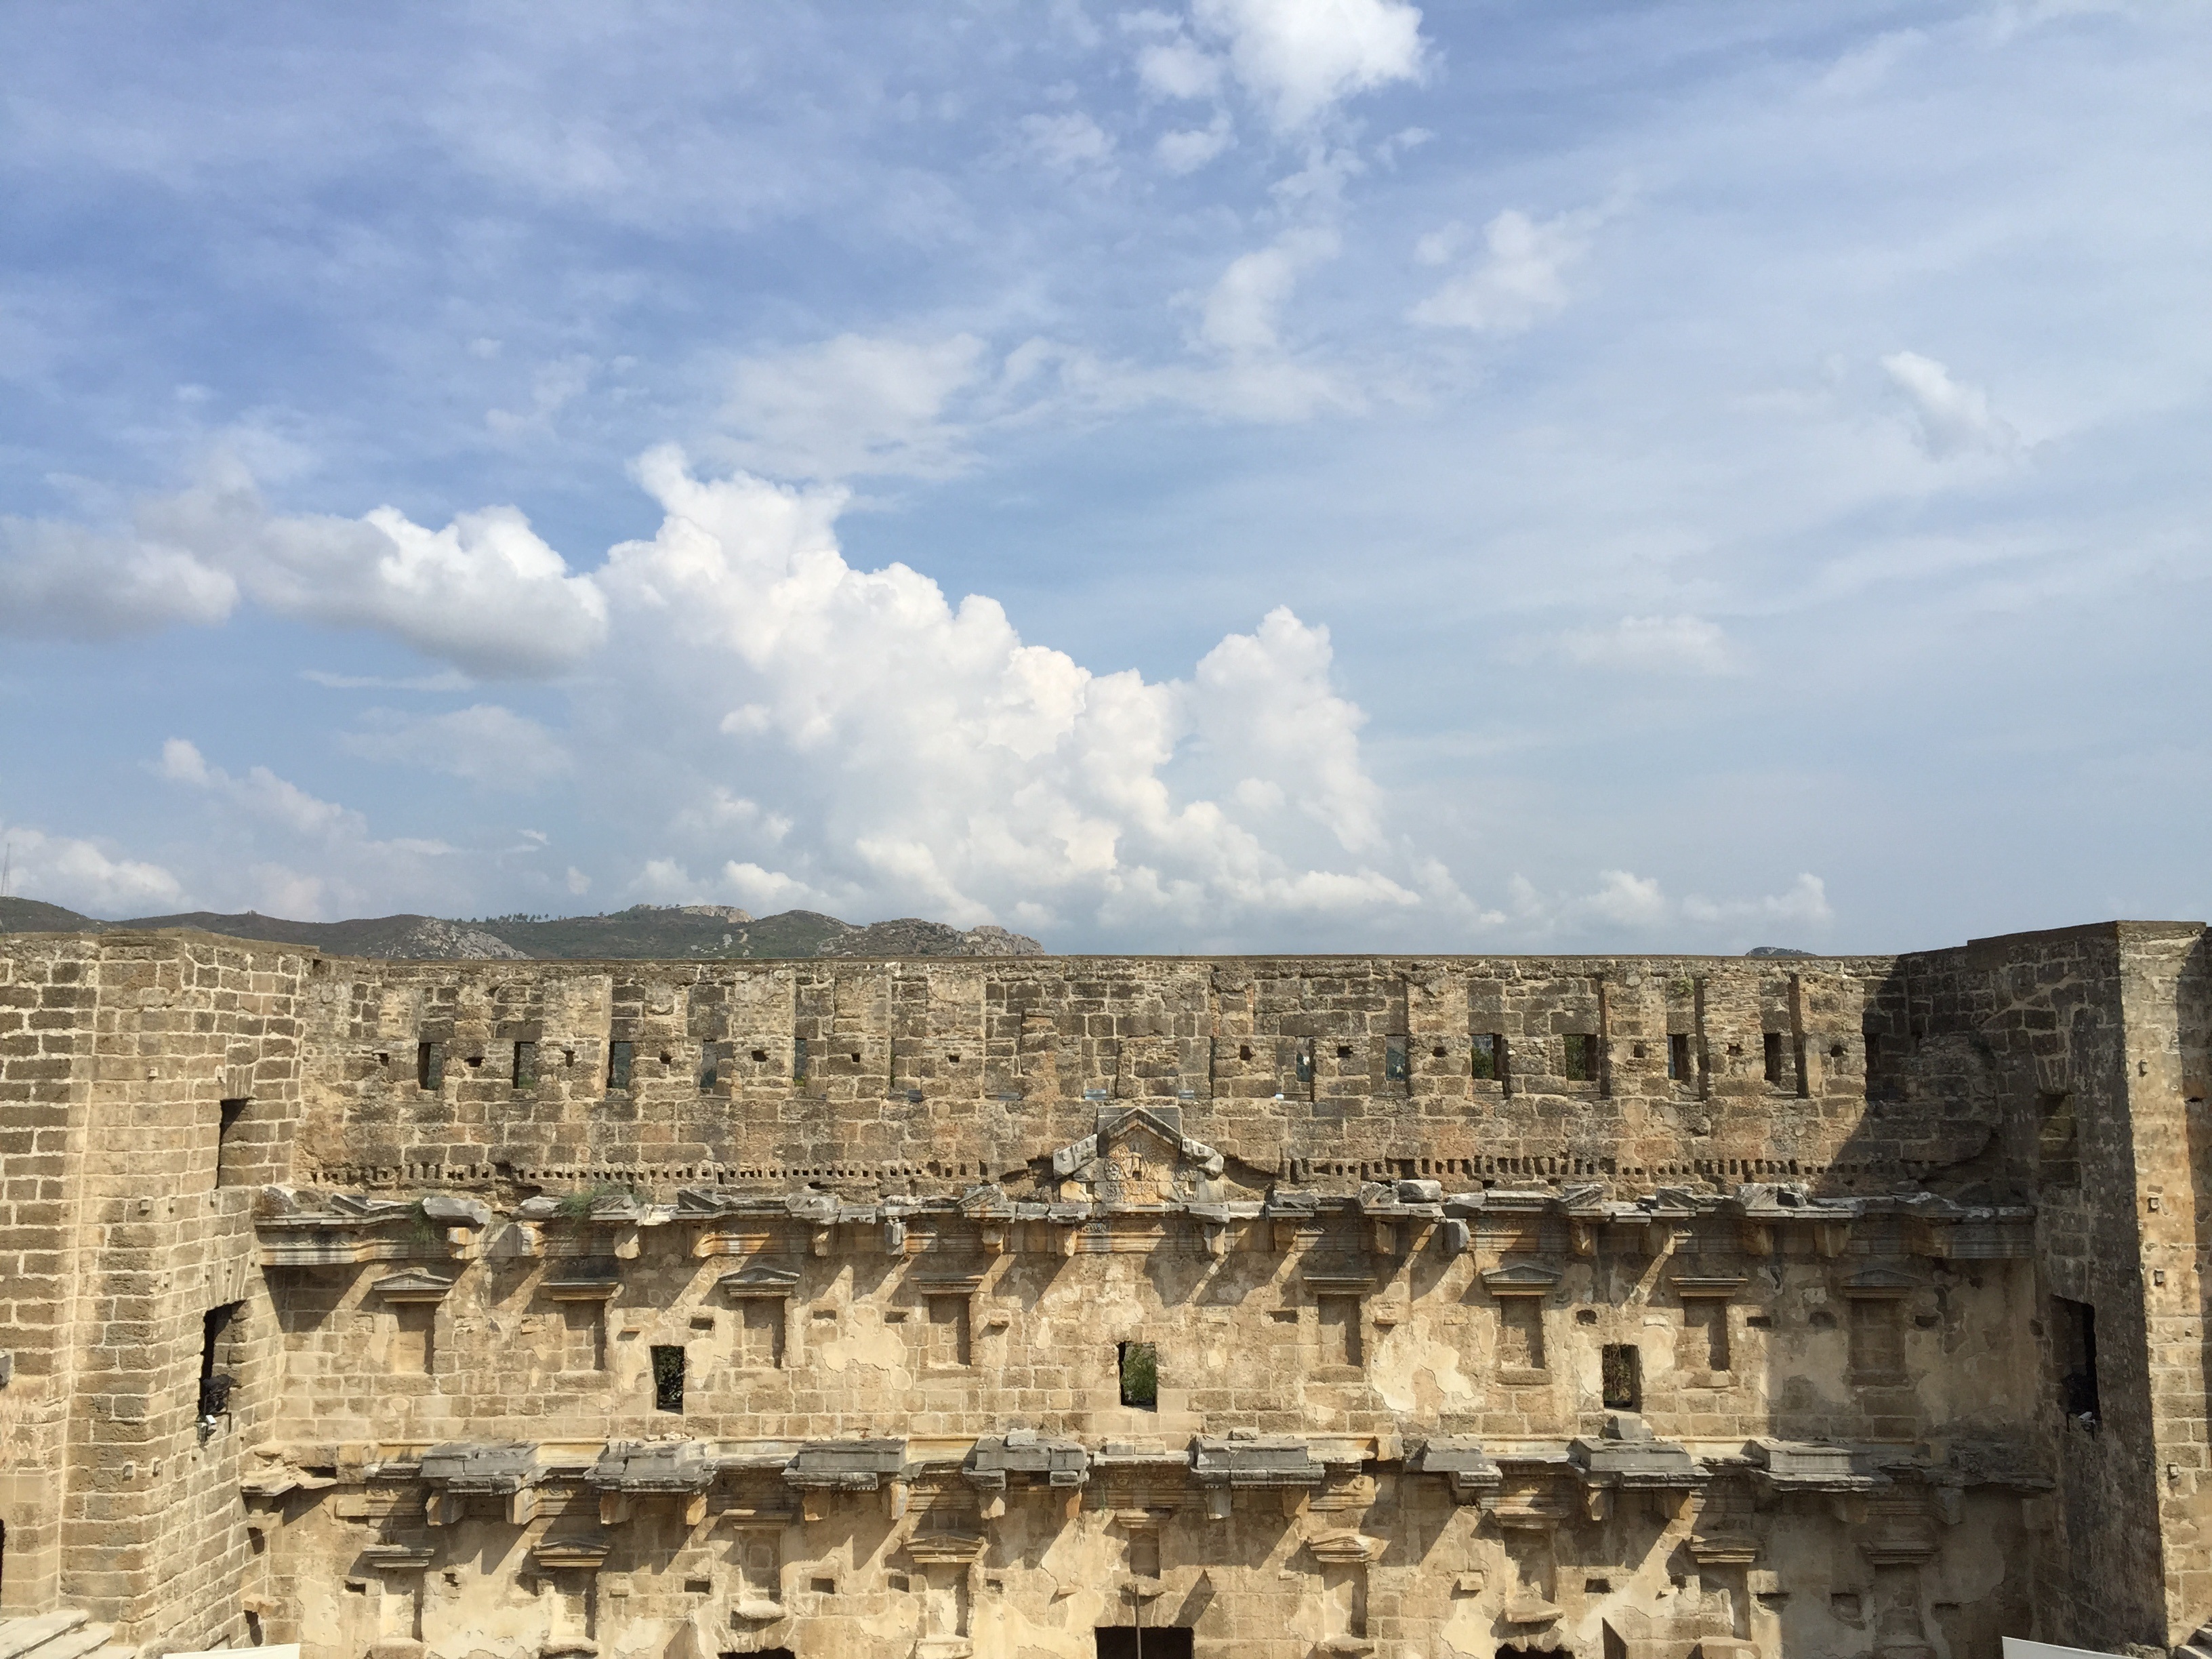
building, palace, monument, landmark, fortification, amphitheatre, temple, ruins, turkey, anatolia, ancient rome, klunky, archaeological site, pentos, asia minor, ancient history